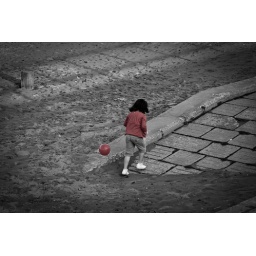
A little girl runs by with a red balloon.